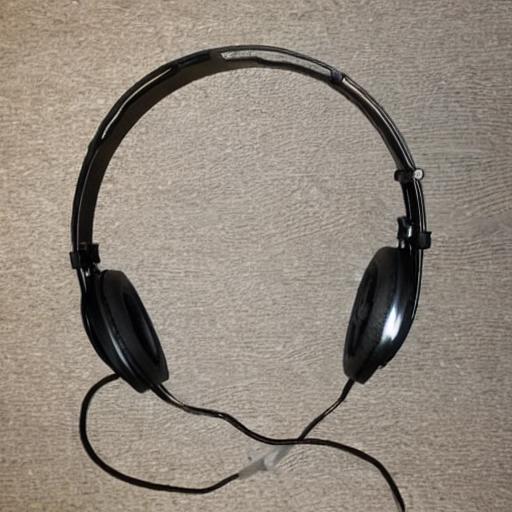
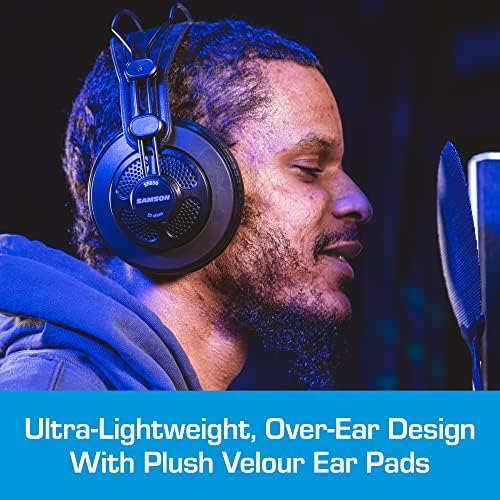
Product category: headphones
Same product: no